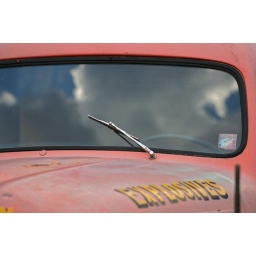
An old Ford truck reflecting the clouds at the Oil and Gas Museum in Parkersburg, West Virginia.